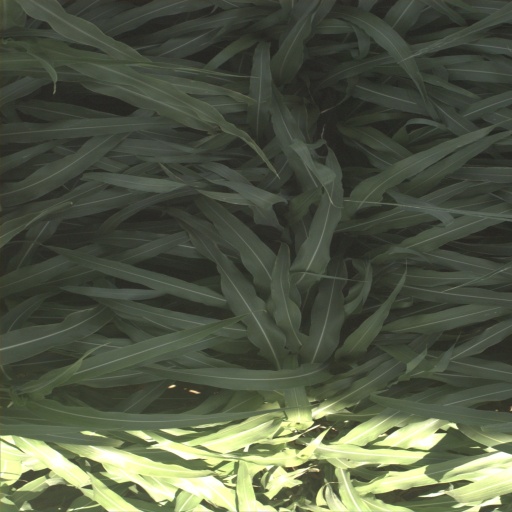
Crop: sorghum